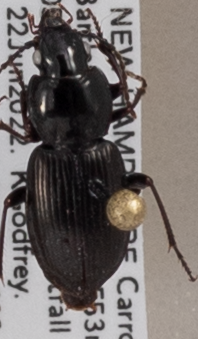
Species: Pterostichus pensylvanicus
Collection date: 2022-06-22
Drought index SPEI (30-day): -1.058
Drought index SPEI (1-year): -0.362
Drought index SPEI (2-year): -1.13